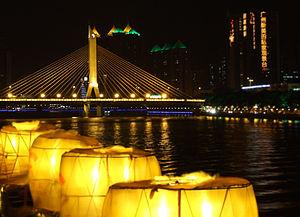
Cet article dresse une liste des villes classées par ordre de population.
Le pont de Haiyin est un pont haubané en semi-harpe traversant la rivière des Perles en Chine, à Canton.